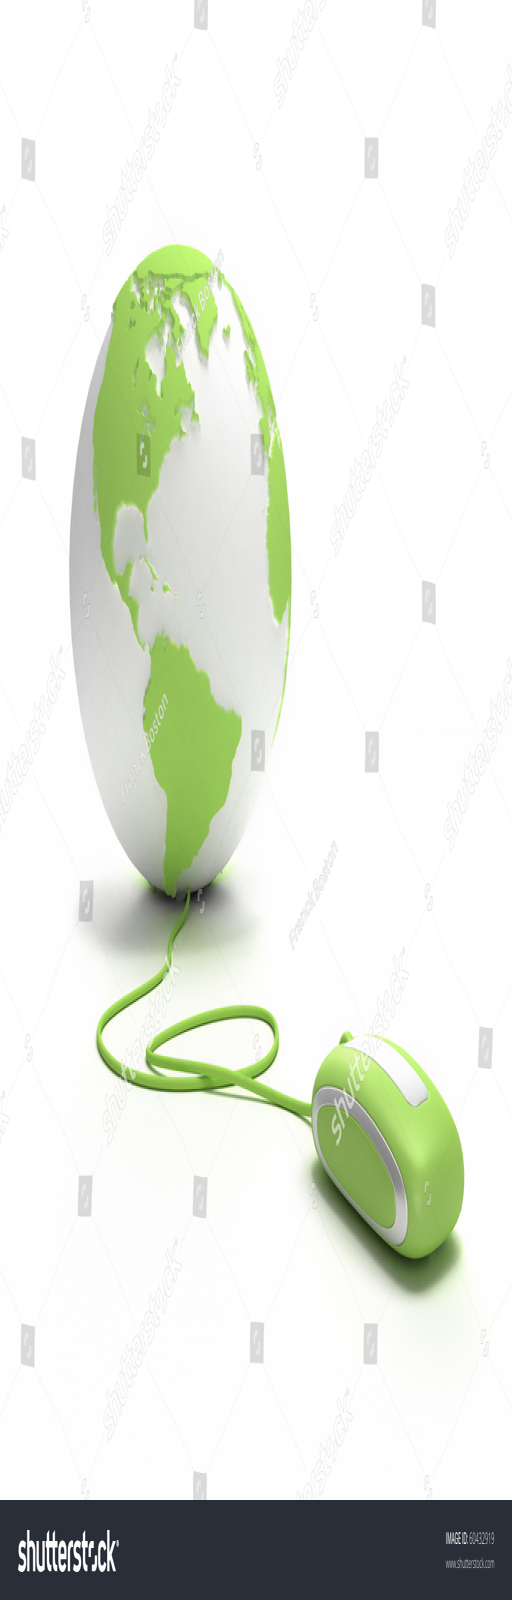
green and white earth globe oriented connected with a computer mouse